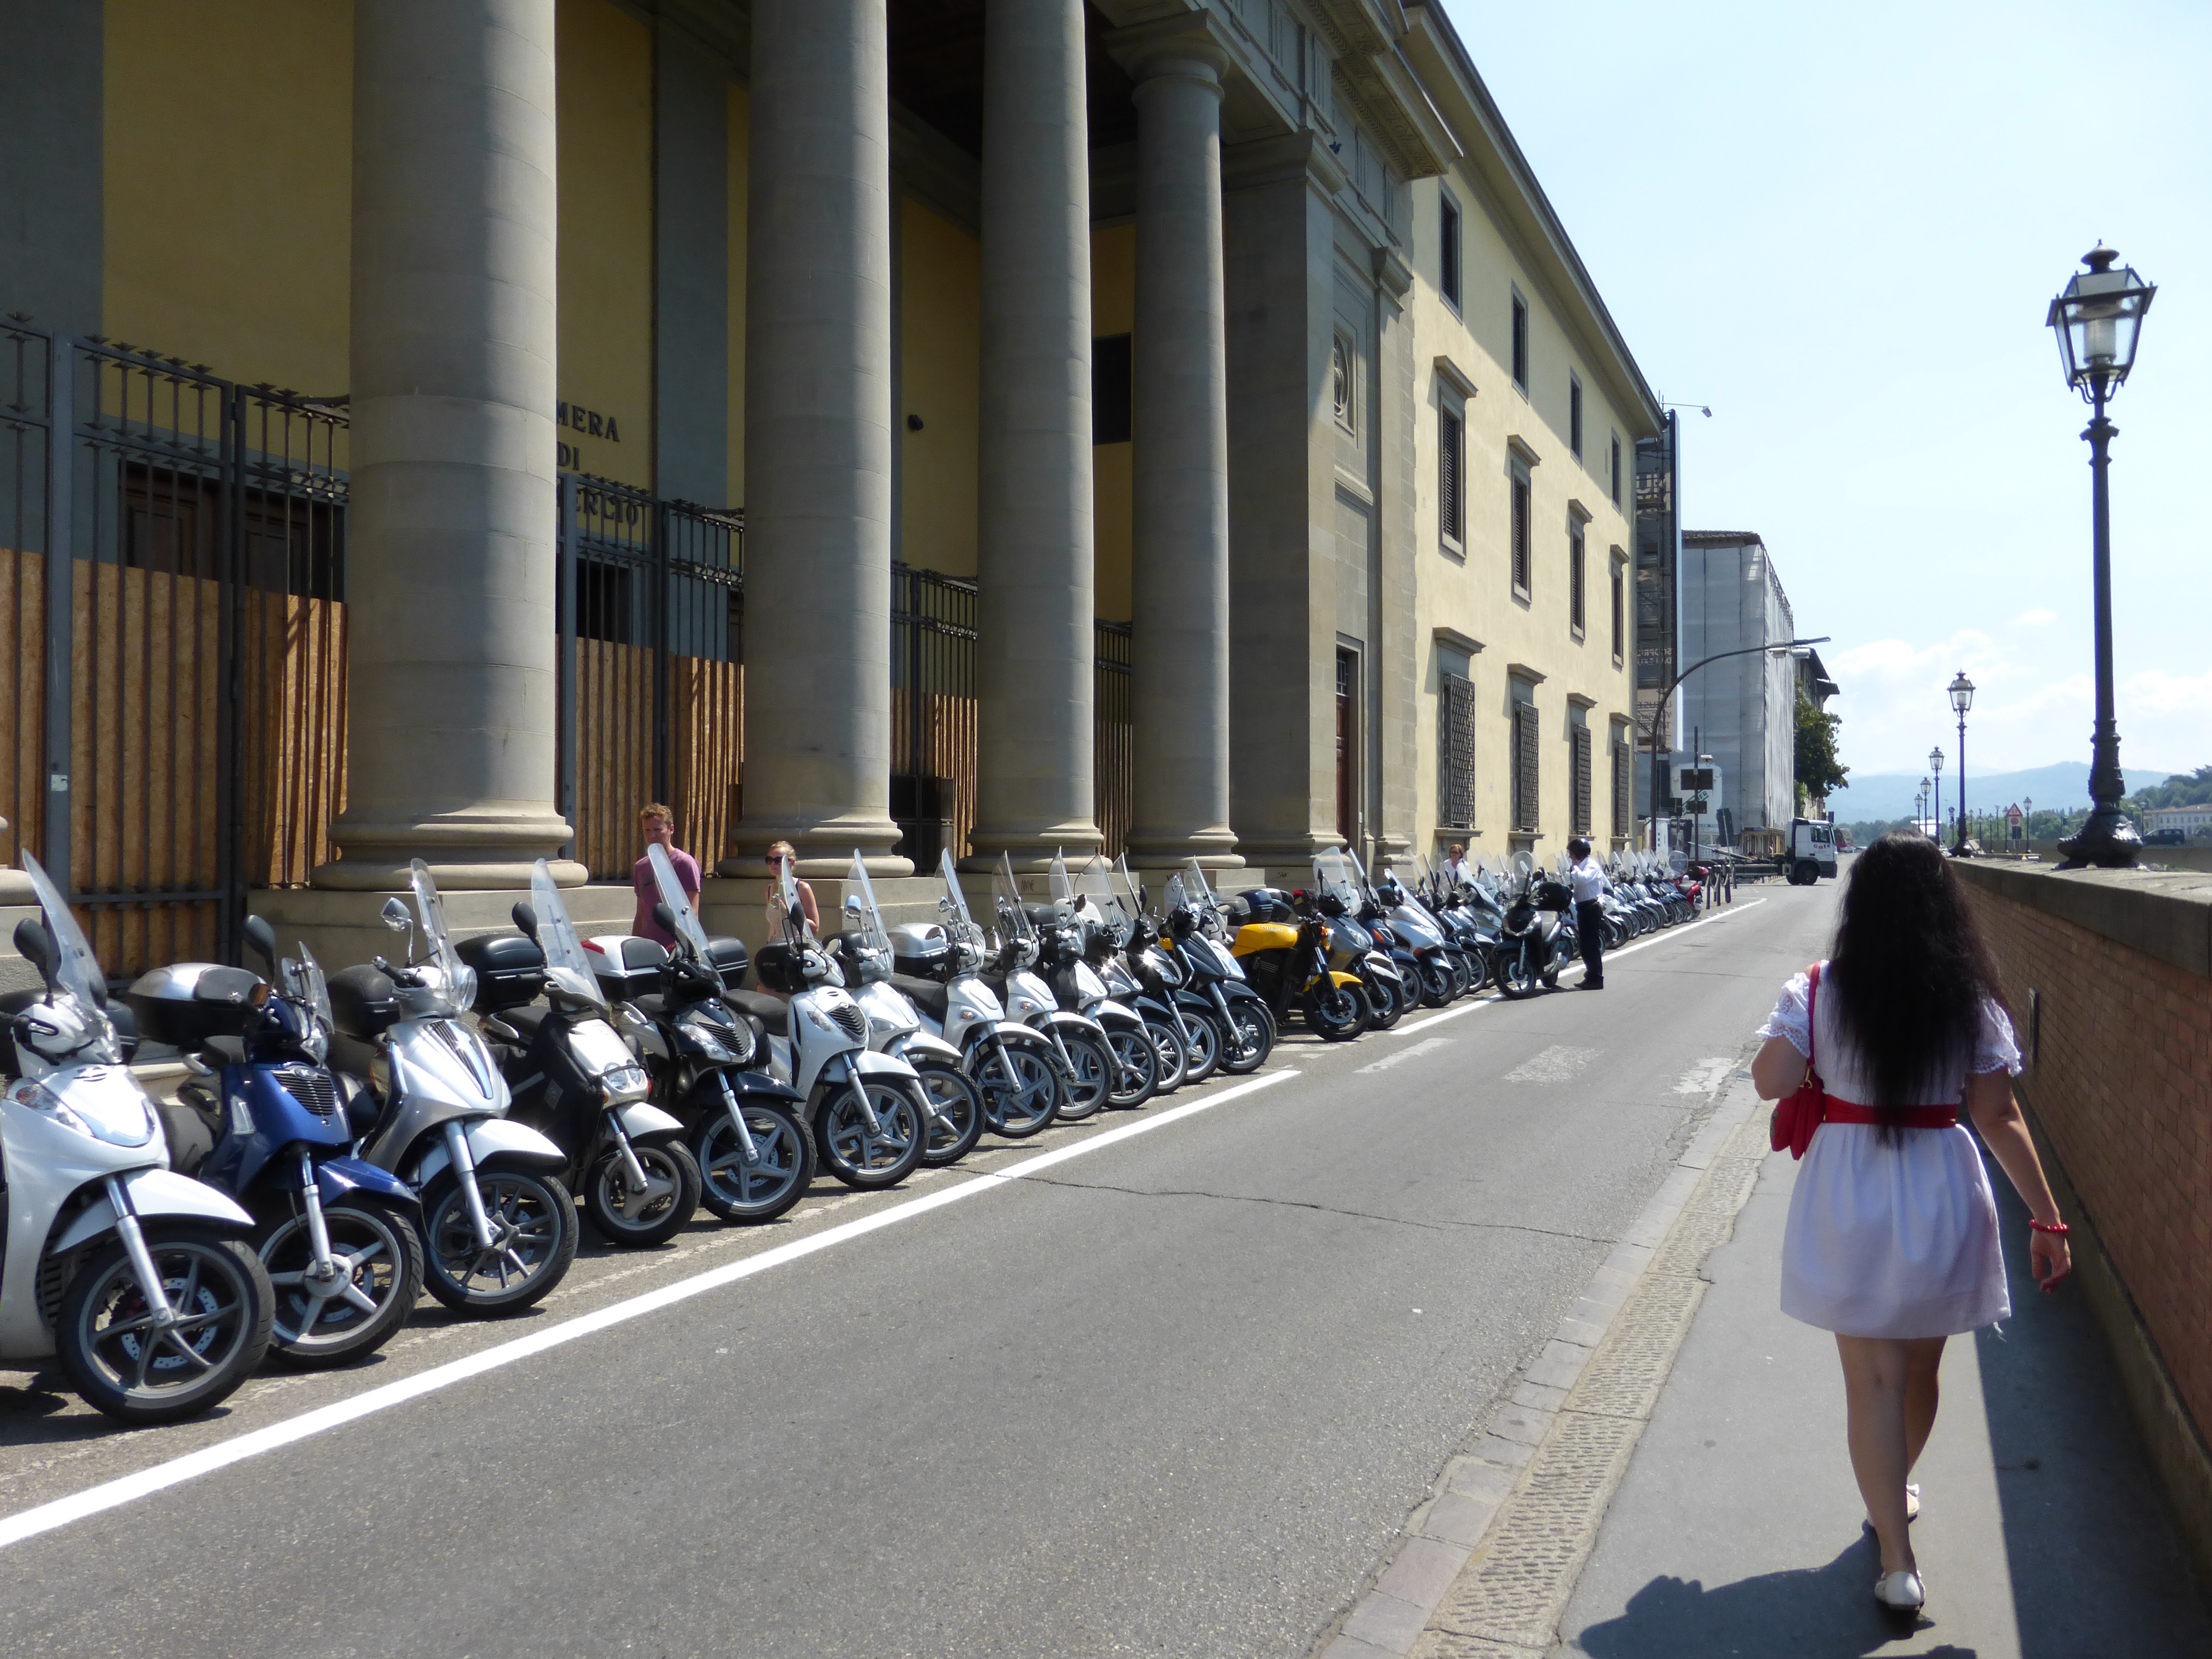
pedestrian, road, street, vehicle, italy, tourism, lane, streets, infrastructure, florence, tours, scooters embankment